Agnès Merlet

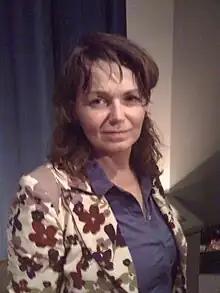
Merlet after the Q&A at FFF

Agnès Merlet (born 4 January 1959) is a French film director who is known for directing "Son of the Shark", "Artemisia" and "Dorothy Mills". Recently she directed the Irish/French/Swedish co-production "Hideaways" starring Rachel Hurd-Wood and Harry Treadaway.